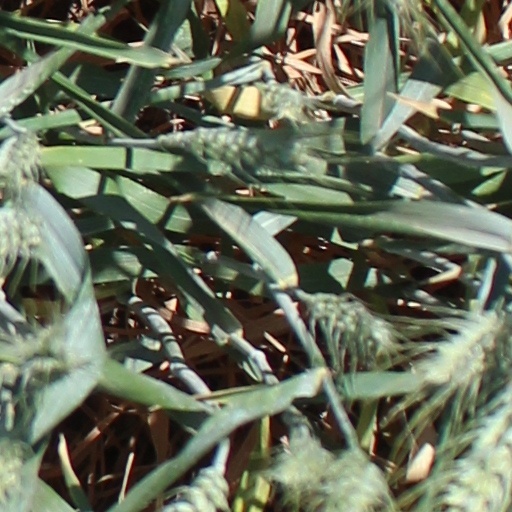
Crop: wheat